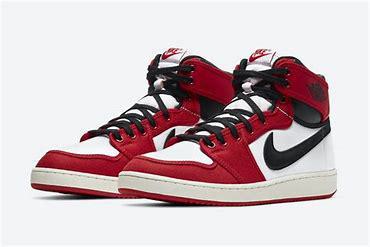
Brand: Jordan
Model: 100